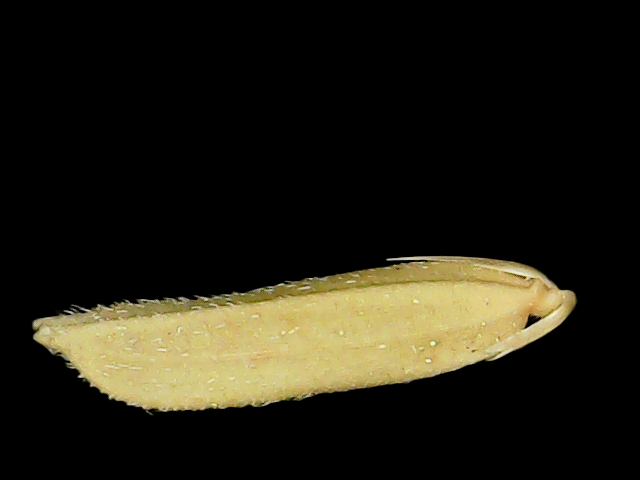
Rice variety: Binadhan20